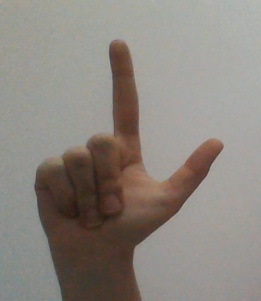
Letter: laam